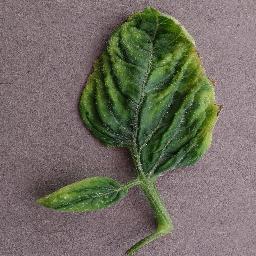
Label: Tomato___Tomato_Yellow_Leaf_Curl_Virus